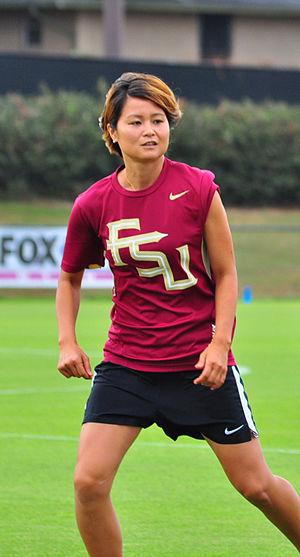
Mami Yamaguchi, née le 13 août 1986, est une joueuse internationale de football japonaise.